Cockatoo

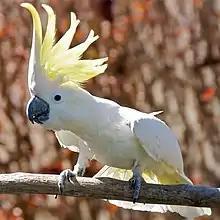
A mainly-white cockatoo with a black beak perched on a wooden perch. Its yellow crest is raised and very conspicuous.

The cockatoos are generally medium to large parrots of stocky build, which range from in length and in weight; however, one species, the cockatiel, is considerably smaller and slimmer than the other species, being long (including its long pointed tail feathers) and in weight. The movable headcrest, which is present in all cockatoos, is spectacular in many species; it is raised when the bird lands from flying or when it is aroused. Cockatoos share many features with other parrots, including the characteristic curved beak shape and a zygodactyl foot, with the two middle toes forward and the two outer toes backward. They differ in the presence of an erectile crest and their lack of the Dyck texture feather composition which causes the bright blues and greens seen in true parrots.